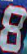
Number: 8